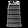
Label: T - shirt / top